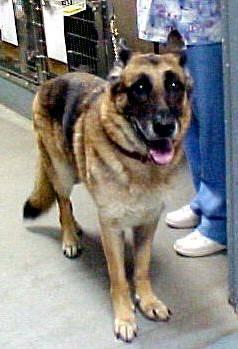
dog